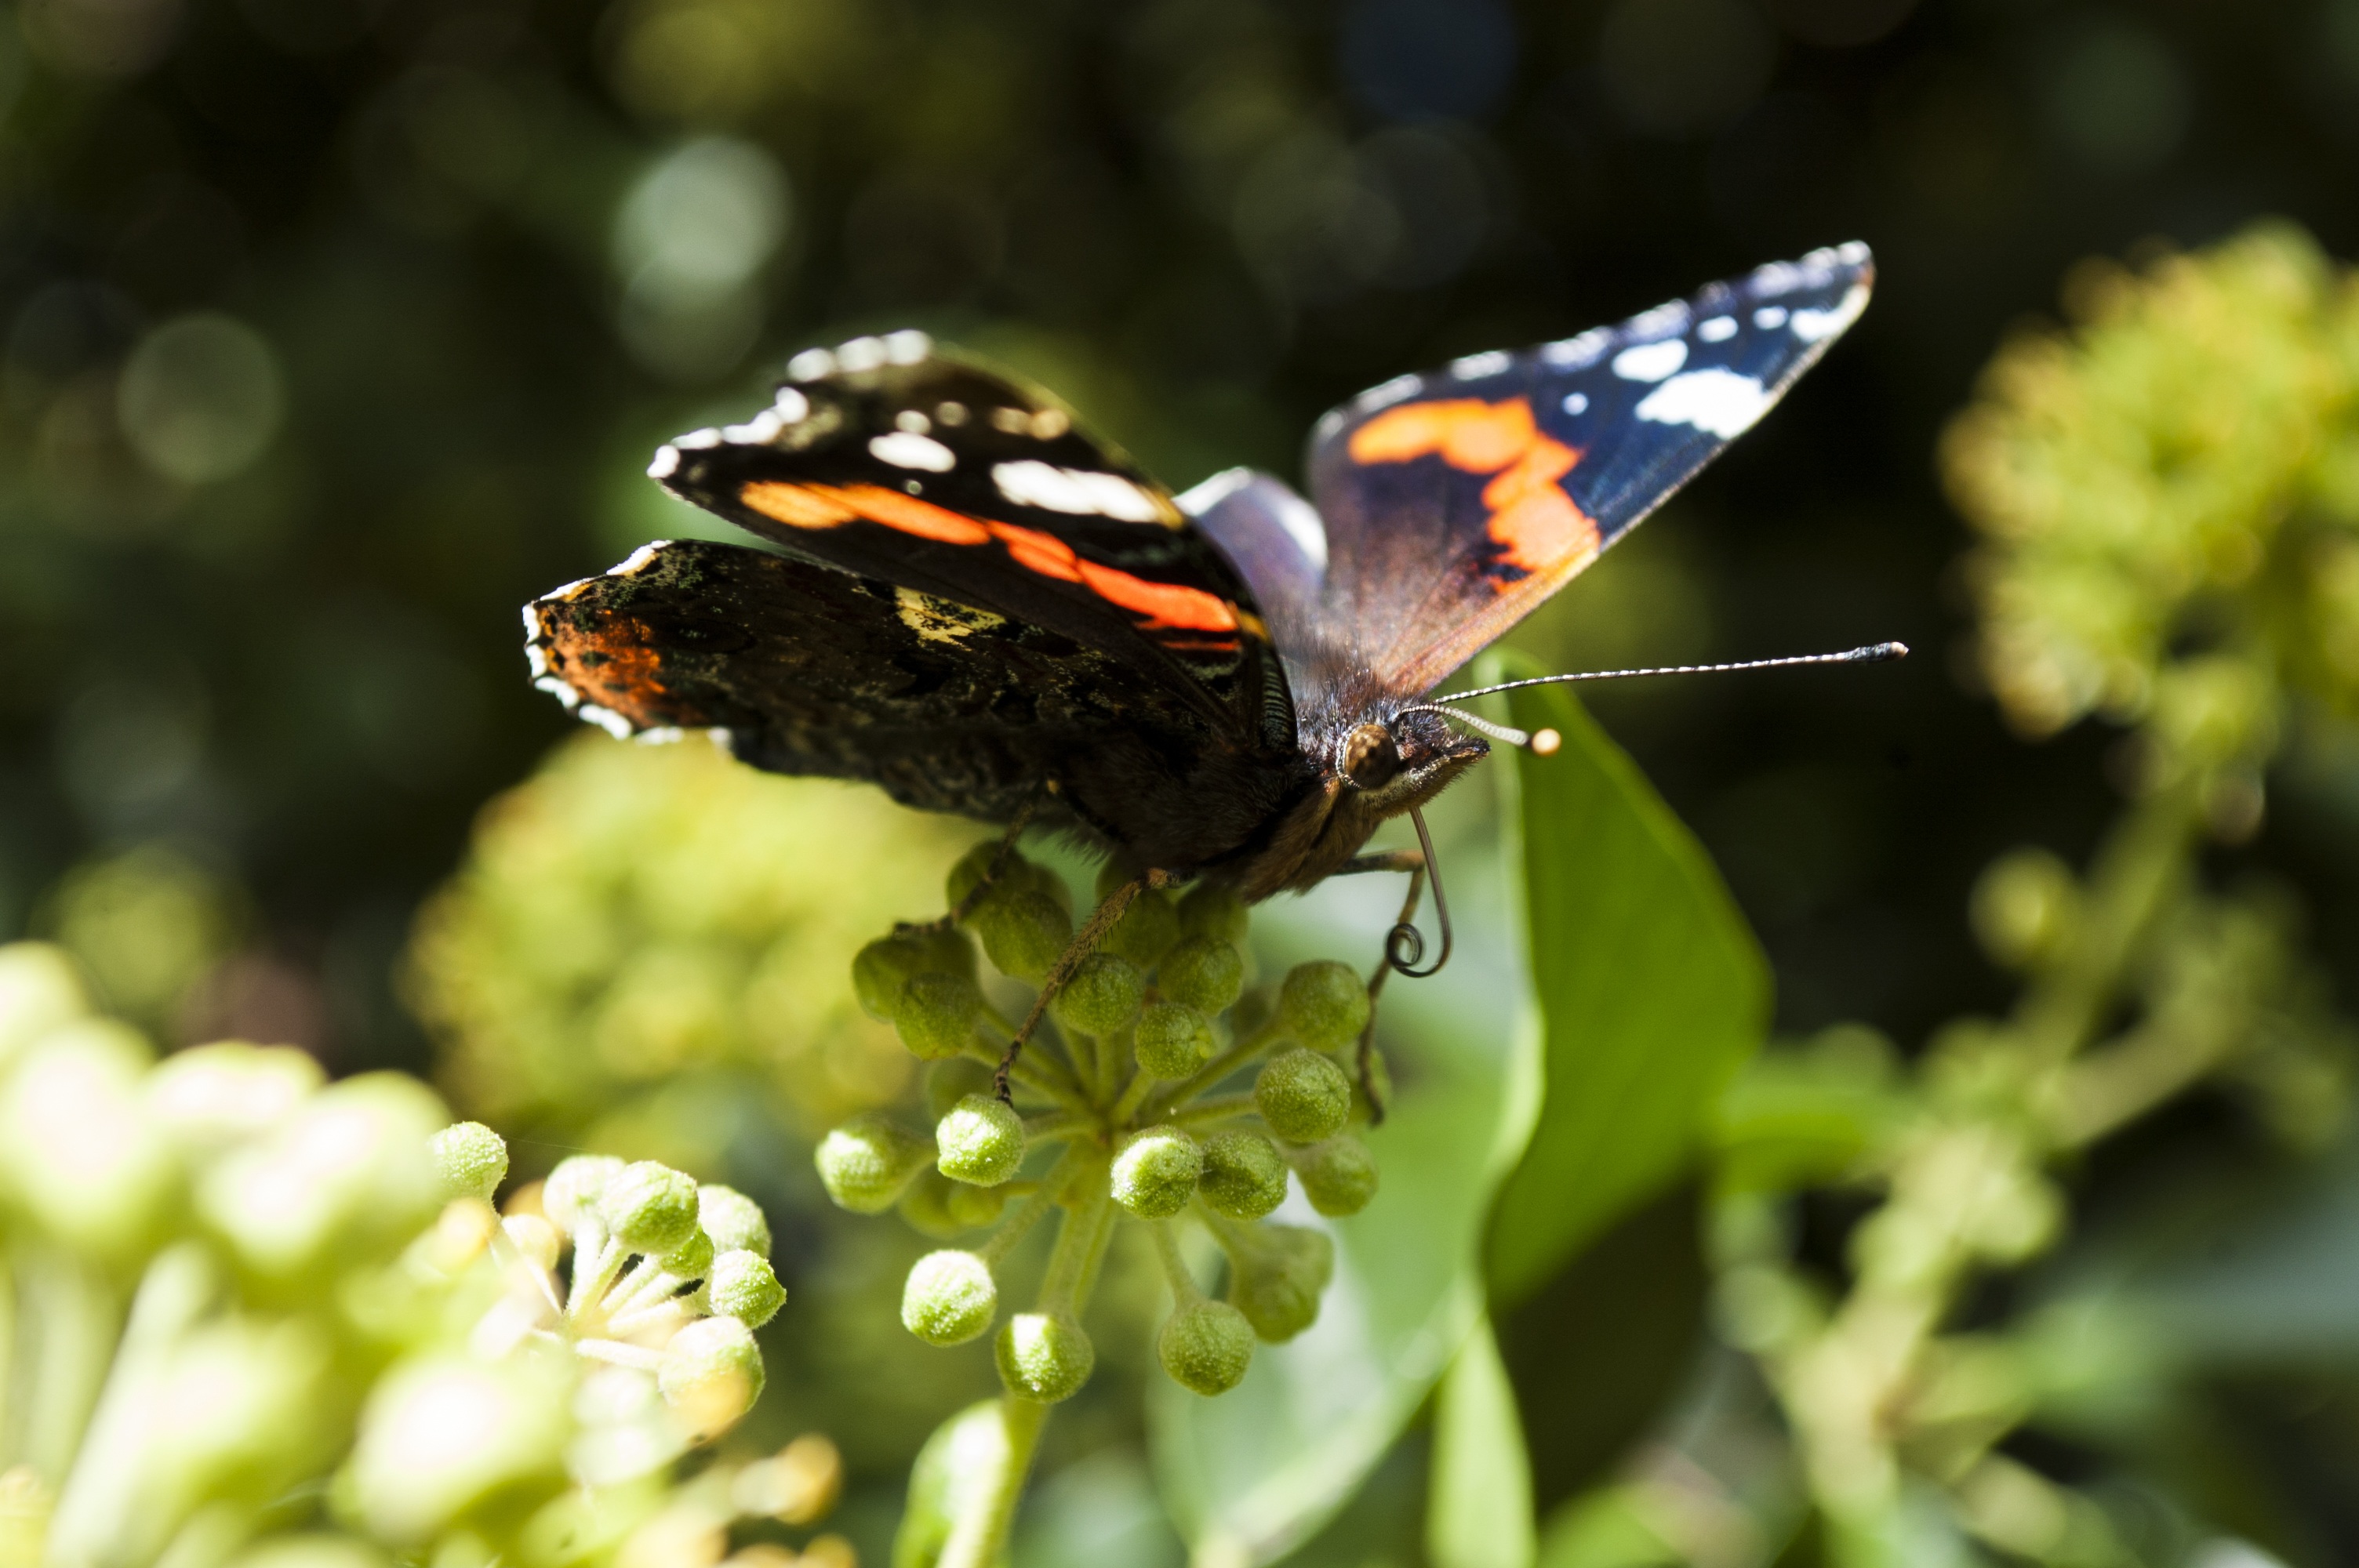
nature, plant, leaf, flower, wildlife, green, insect, botany, butterfly, flora, fauna, invertebrate, close up, wings, nectar, macro photography, arthropod, pollinator, moths and butterflies, lycaenid